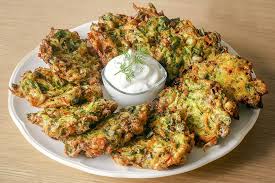
Yemek: mucver